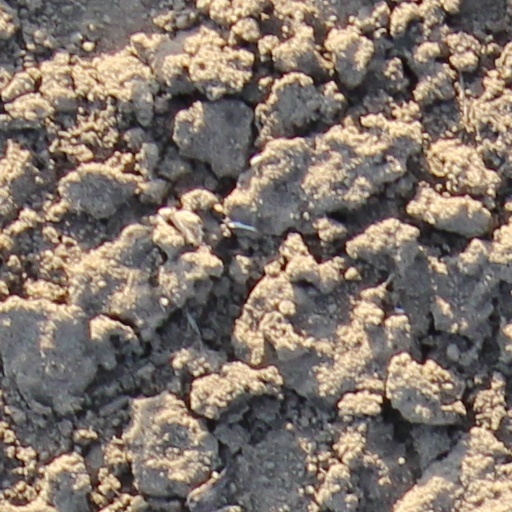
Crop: wheat